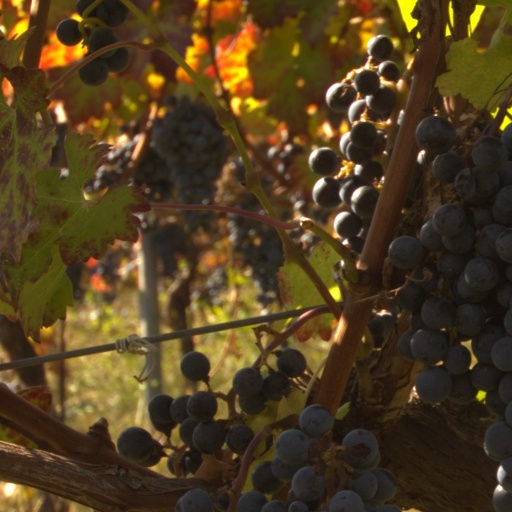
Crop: grape